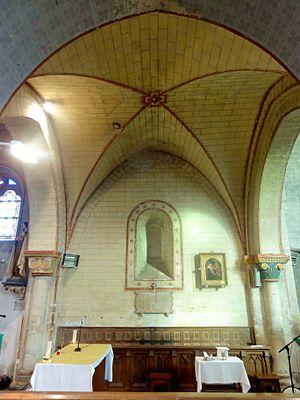
Base du clocher, vue vers le nord.
L'église Notre-Dame est une église catholique paroissiale située à Chamant, en France. Son clocher roman a été bâti à la suite de la fondation de la paroisse en 1129. Il a été complété par un flèche octogone en pierre au cours du XIIIᵉ siècle, qui en fait un ensemble remarquable, représentatif des clochers d'Île-de-France. Le chœur roman a été remplacé par une construction gothique rayonnant d'une grande simplicité vers 1260 ou quelques décennies après. Ce chœur actuel n'est pas voûté, et son seul ornement sont les trois fenêtres au remplage de type rayonnant tardif. Le reste de l'église a été rebâti pendant la première moitié du XVIᵉ siècle. Seulement la chapelle de la Vierge au sud de la base du clocher et du chœur est voûtée d'ogives dès le départ. La nef et son unique collatéral au sud sont à l'origine d'une facture sommaire. Entre 1863 et 1877, une restauration discutable financée par Napoléon III apporte un voûtement néogothique, et une décoration intérieure dans le style troubadour. Les seuls éléments authentiquement gothiques flamboyants de la nef et du collatéral sont les grandes arcades et le portail méridional, qui est de belle facture.